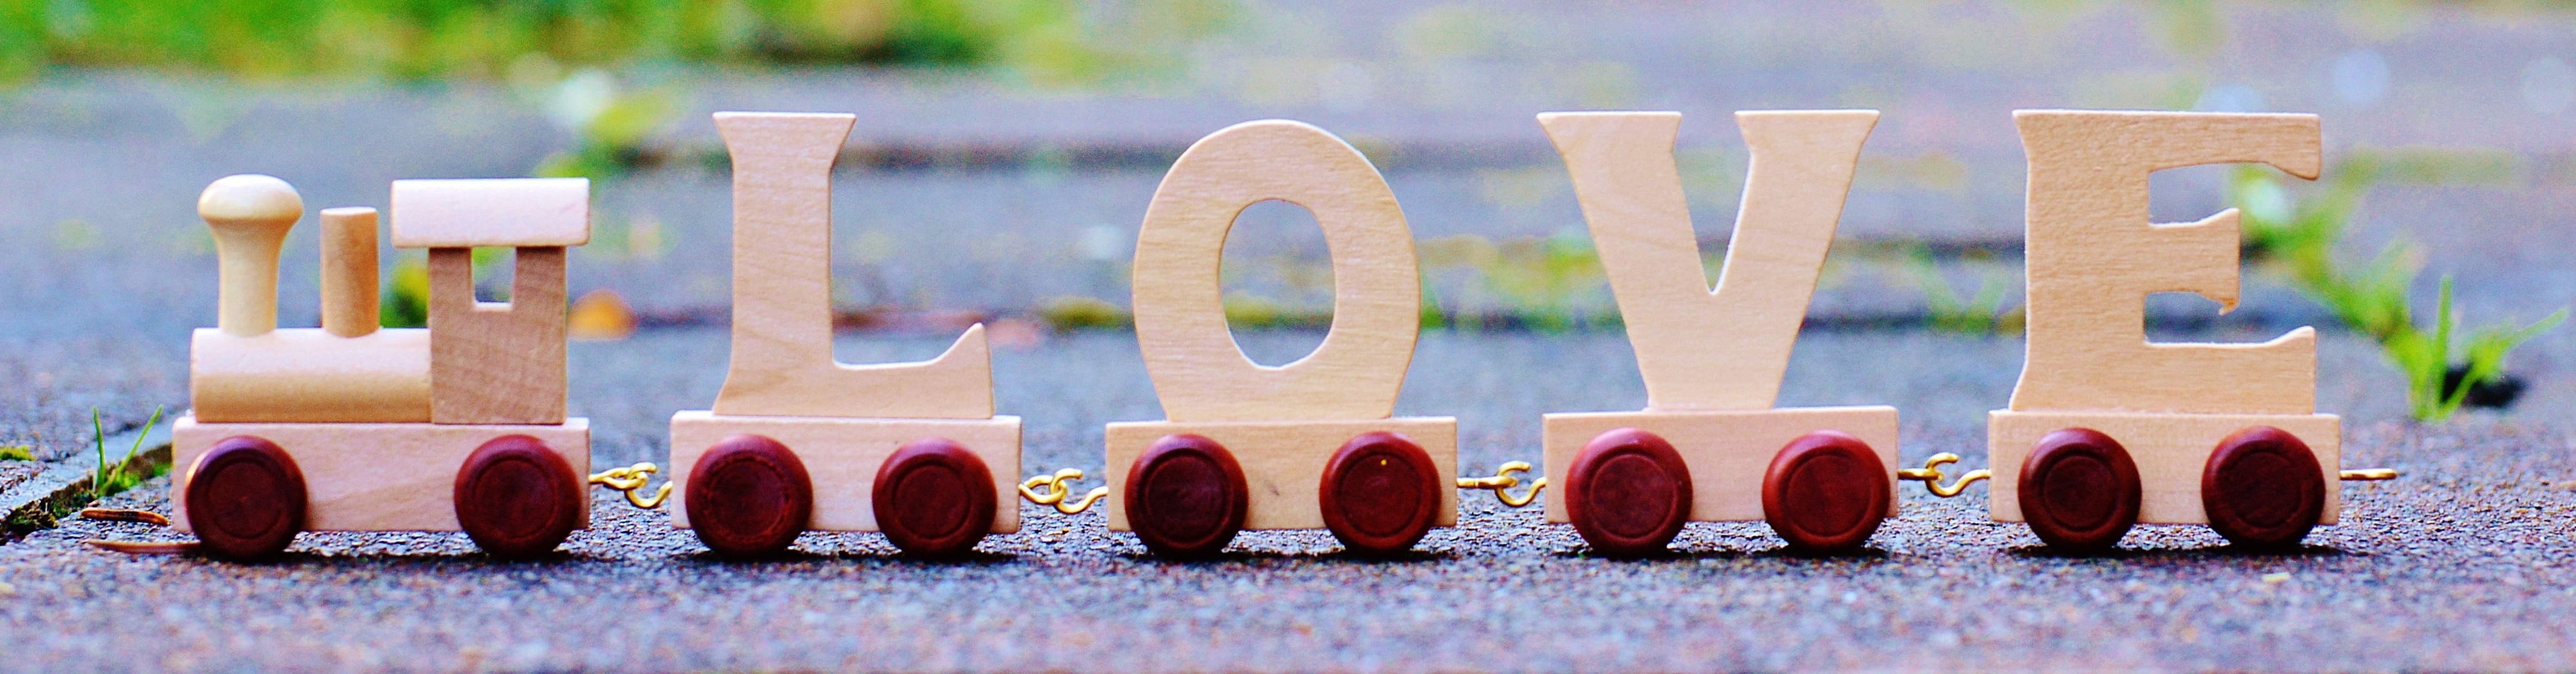
wood, train, love, color, romance, affection, toys